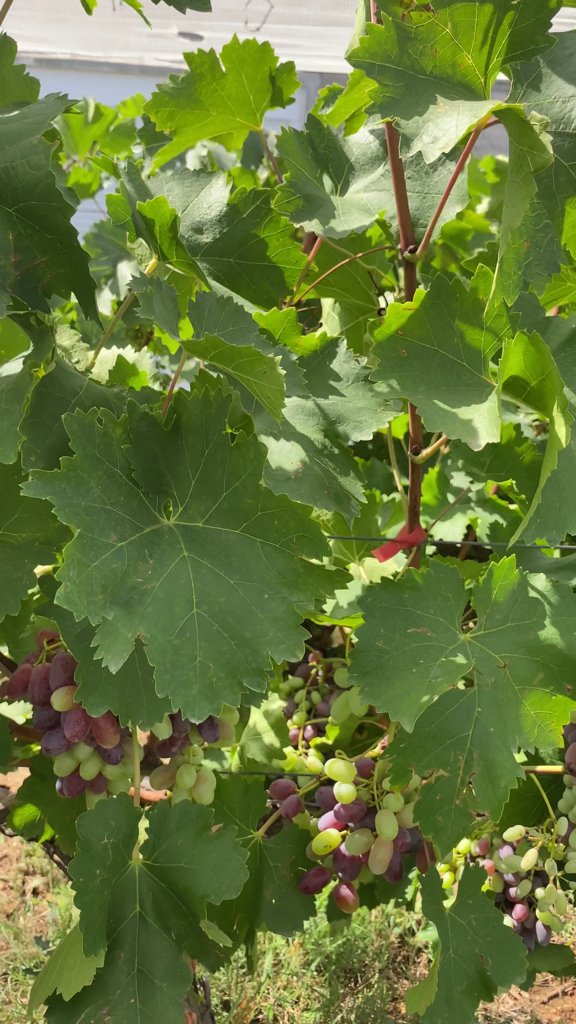
Berries visible: 144
Grape clusters: 3